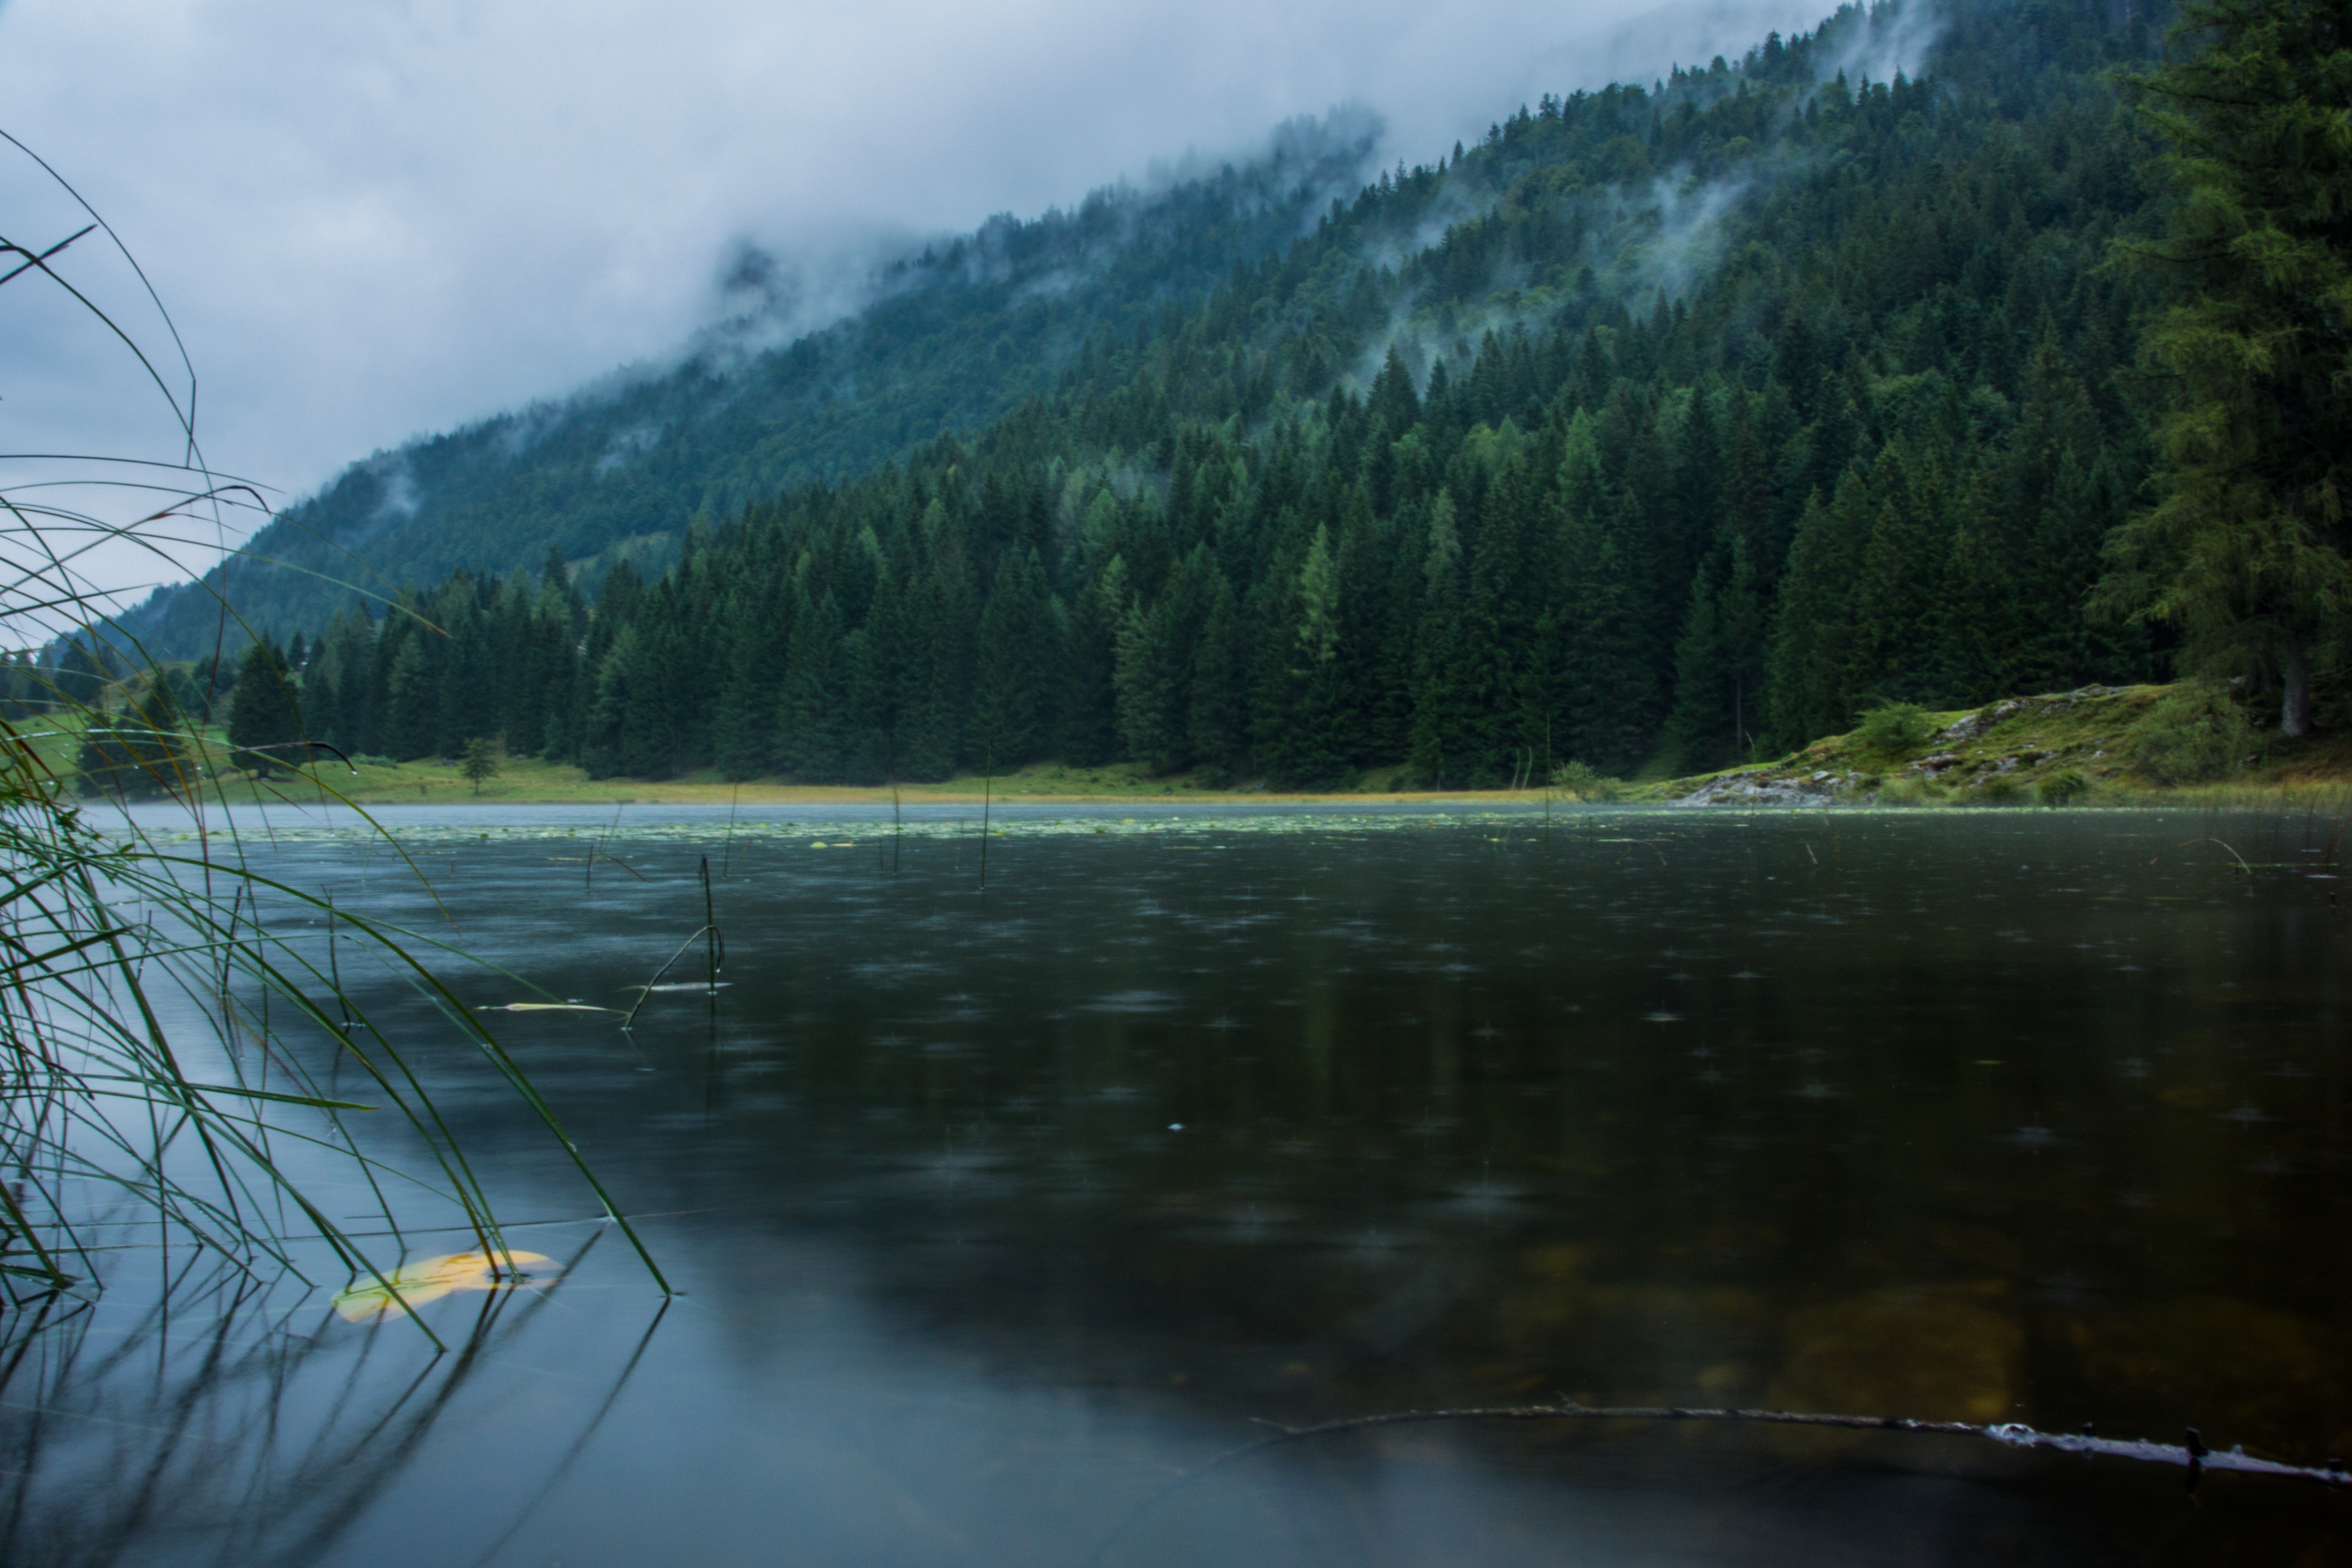
landscape, tree, water, nature, forest, wilderness, mountain, morning, rain, lake, wet, river, reflection, autumn, reservoir, bergsee, habitat, loch, atmospheric phenomenon